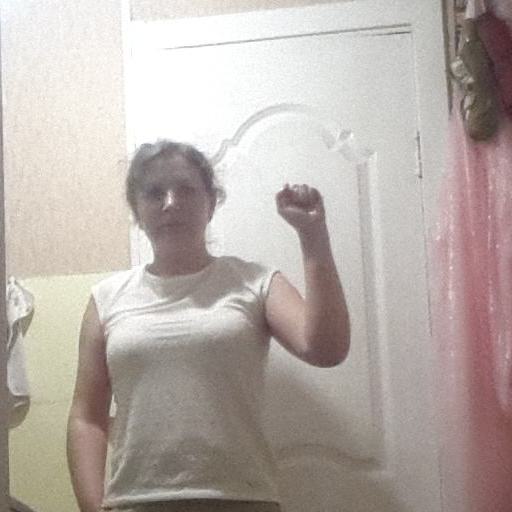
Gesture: fist